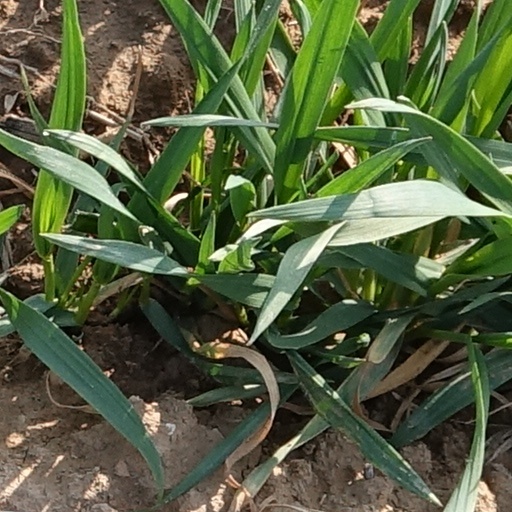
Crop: wheat